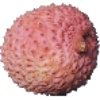
Label: Lychee 1